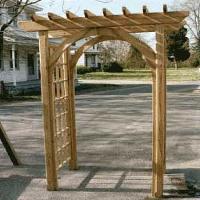
Weather: sun or clear